Chinatowns in Queens

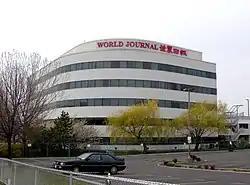
The "World Journal", the largest Chinese-language newspaper in the United States and one of the largest Chinese-language newspapers outside of China, with a daily circulation of 350,000, is headquartered in Whitestone, Queens, with offices in the adjacent Flushing Chinatown as well.

The largest of the Flushing branches of the Queens Borough Public Library is located at the intersection of Kissena Boulevard and Main Street. This library houses an auditorium for public events.